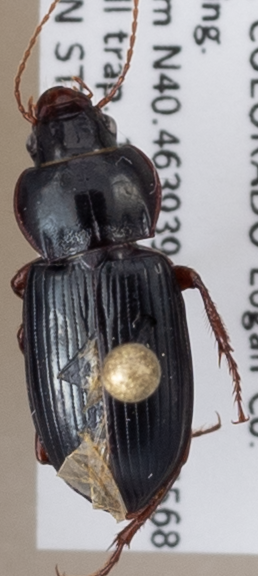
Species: Amara carinata
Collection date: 2019-09-18
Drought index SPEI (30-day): -0.26
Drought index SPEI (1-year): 0.454
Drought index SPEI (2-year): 0.8